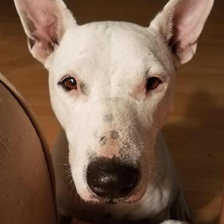
Label: animals